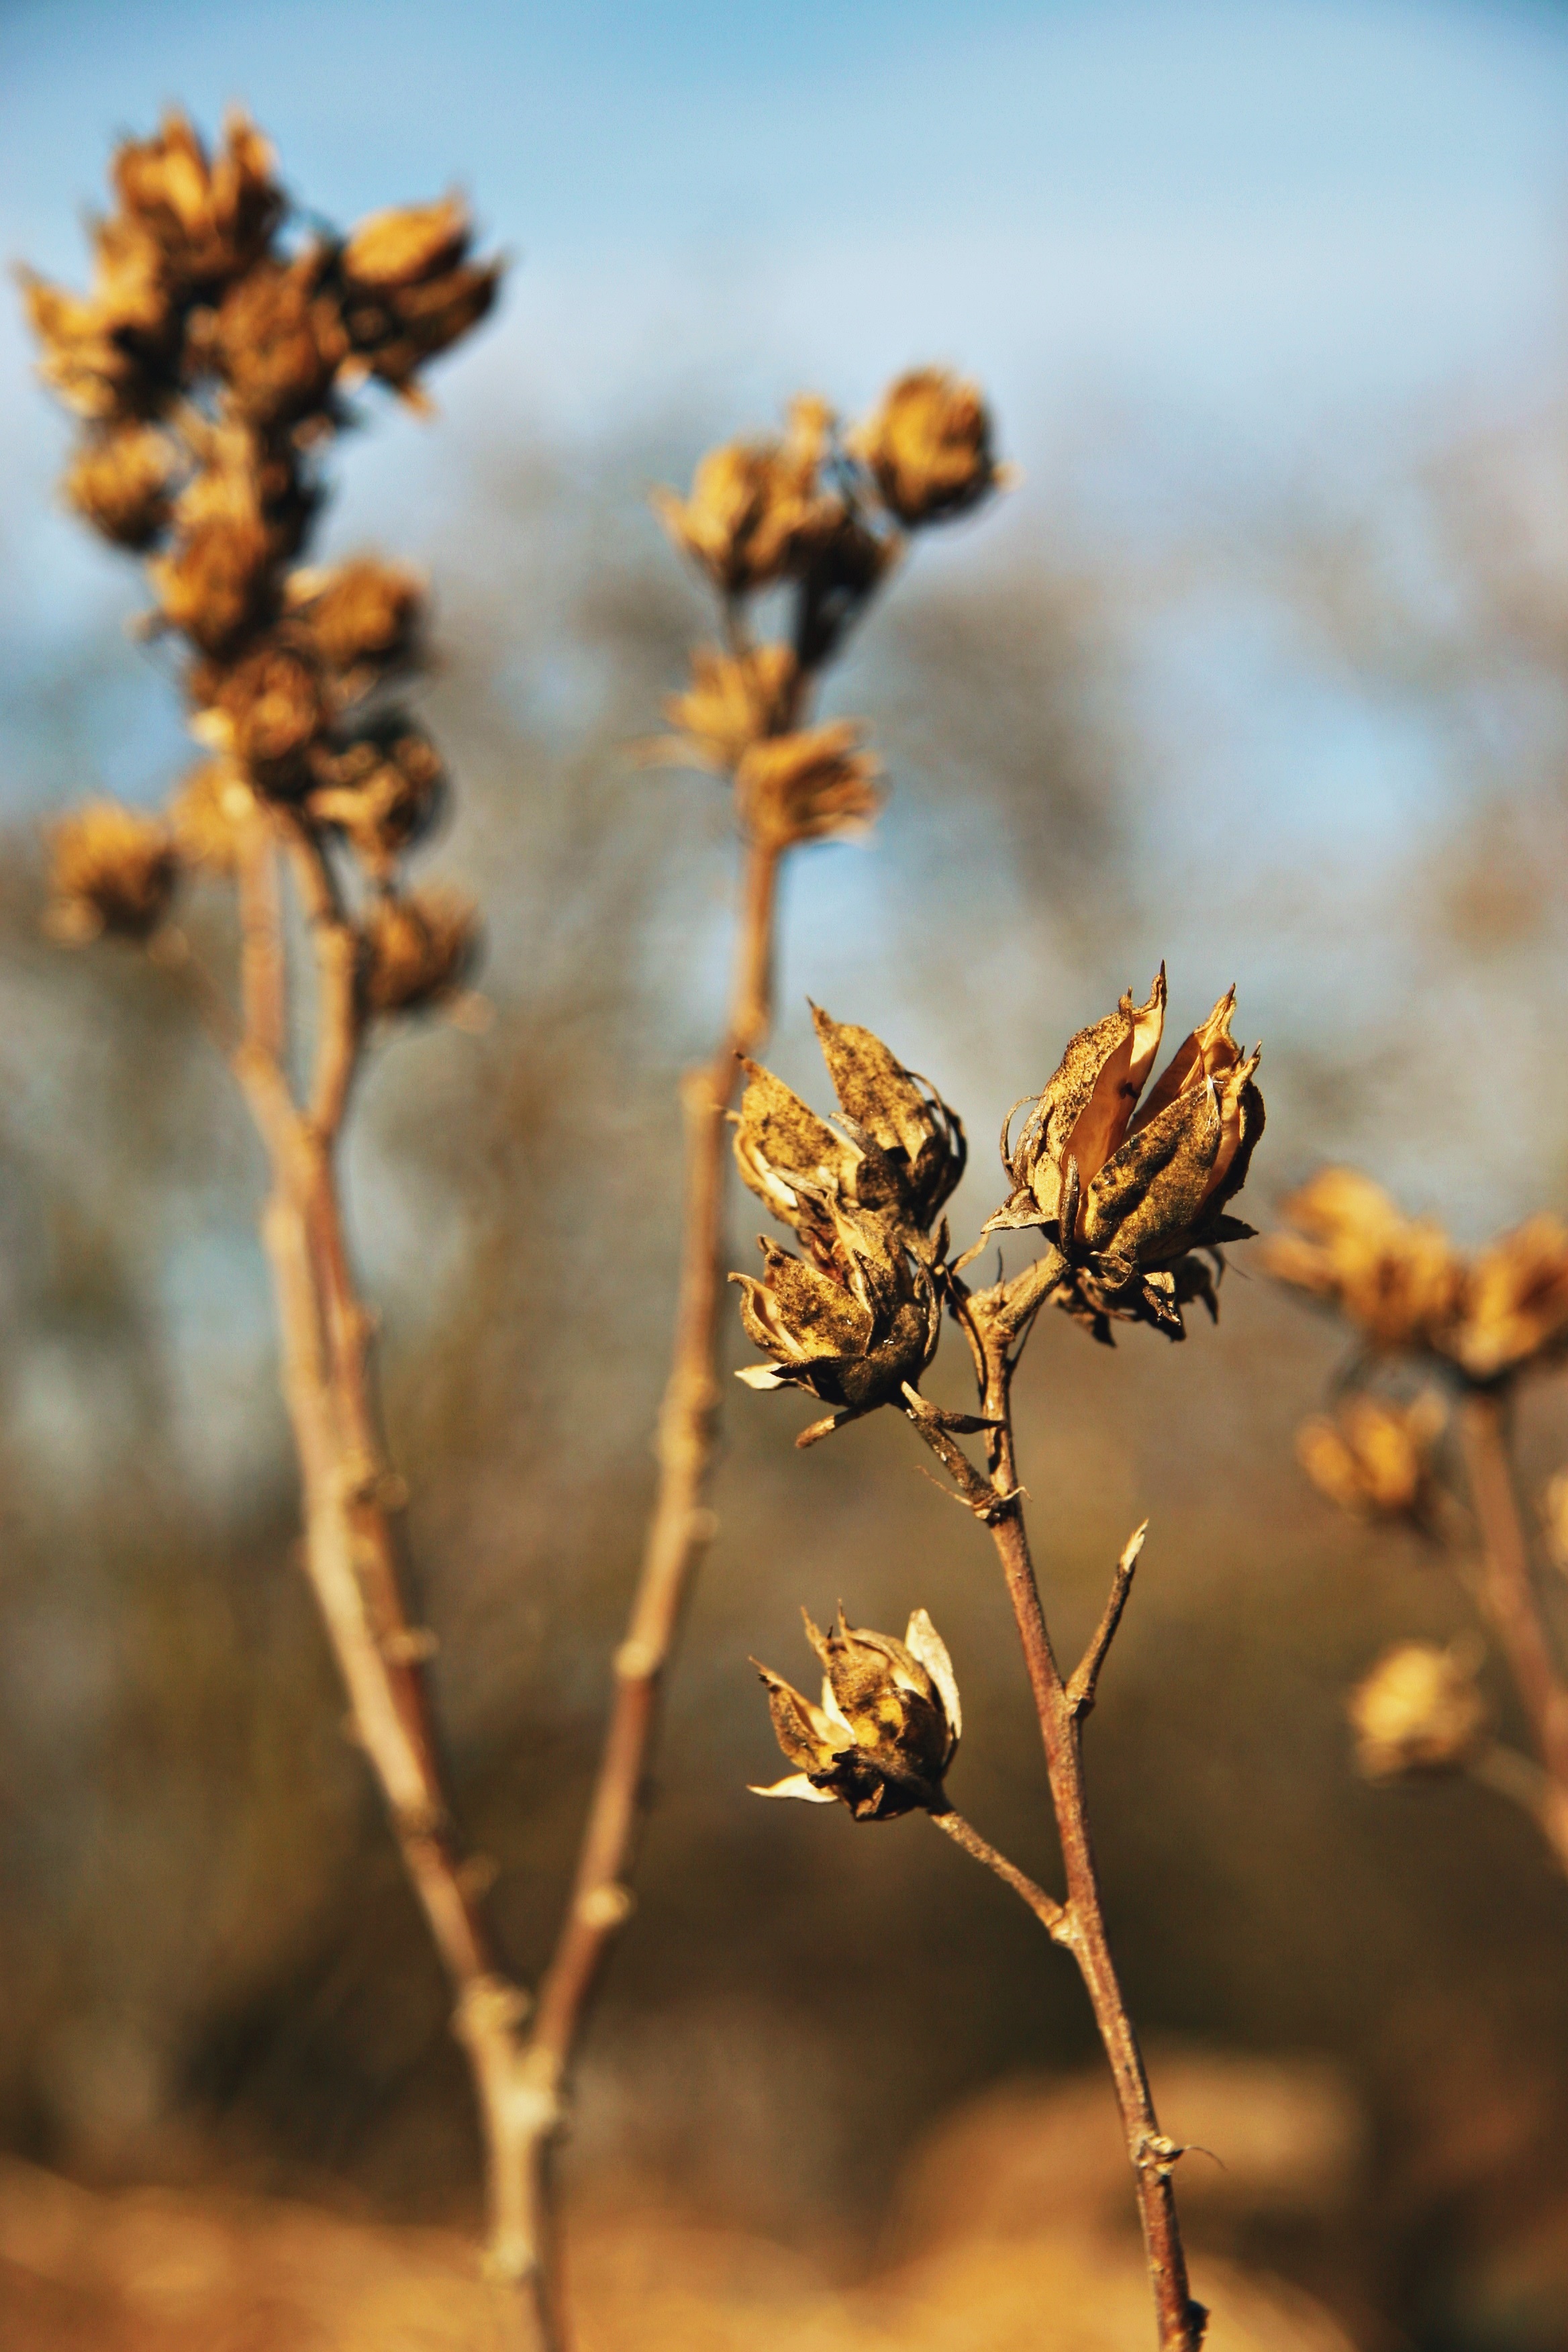
tree, nature, branch, blossom, winter, plant, photography, sunlight, leaf, flower, bloom, spring, produce, autumn, brown, botany, yellow, flora, season, twig, wildflower, close up, thistle, drought, macro photography, flowering plant, grass family, plant stem, land plant